Gloria Duffy

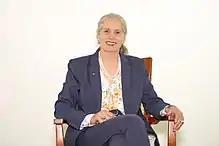
Duffy in 2017

Gloria Charmian Duffy (born September 4, 1953) is a former U.S. Department of Defense official, businesswoman, social entrepreneur and nonprofit executive. Since 1996, she has been the president, CEO and a member of the Board of Governors of the Commonwealth Club of California, America's largest and oldest public forum, founded in 1903. From 2010 to 2017 she led the acquisition, financing, design, entitlements and construction of the club's first headquarters building, at 110 The Embarcadero in San Francisco. The grand opening for the club's new building took place on September 12, 2017. The building received a 2016 California Heritage Council award for historic preservation.